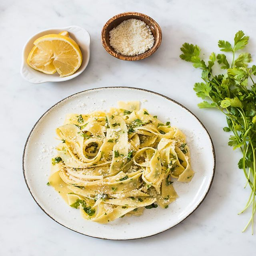
this refreshing pasta dish is flavored with garlic , olive oil , fresh cilantro , lemon , and hard cheese .